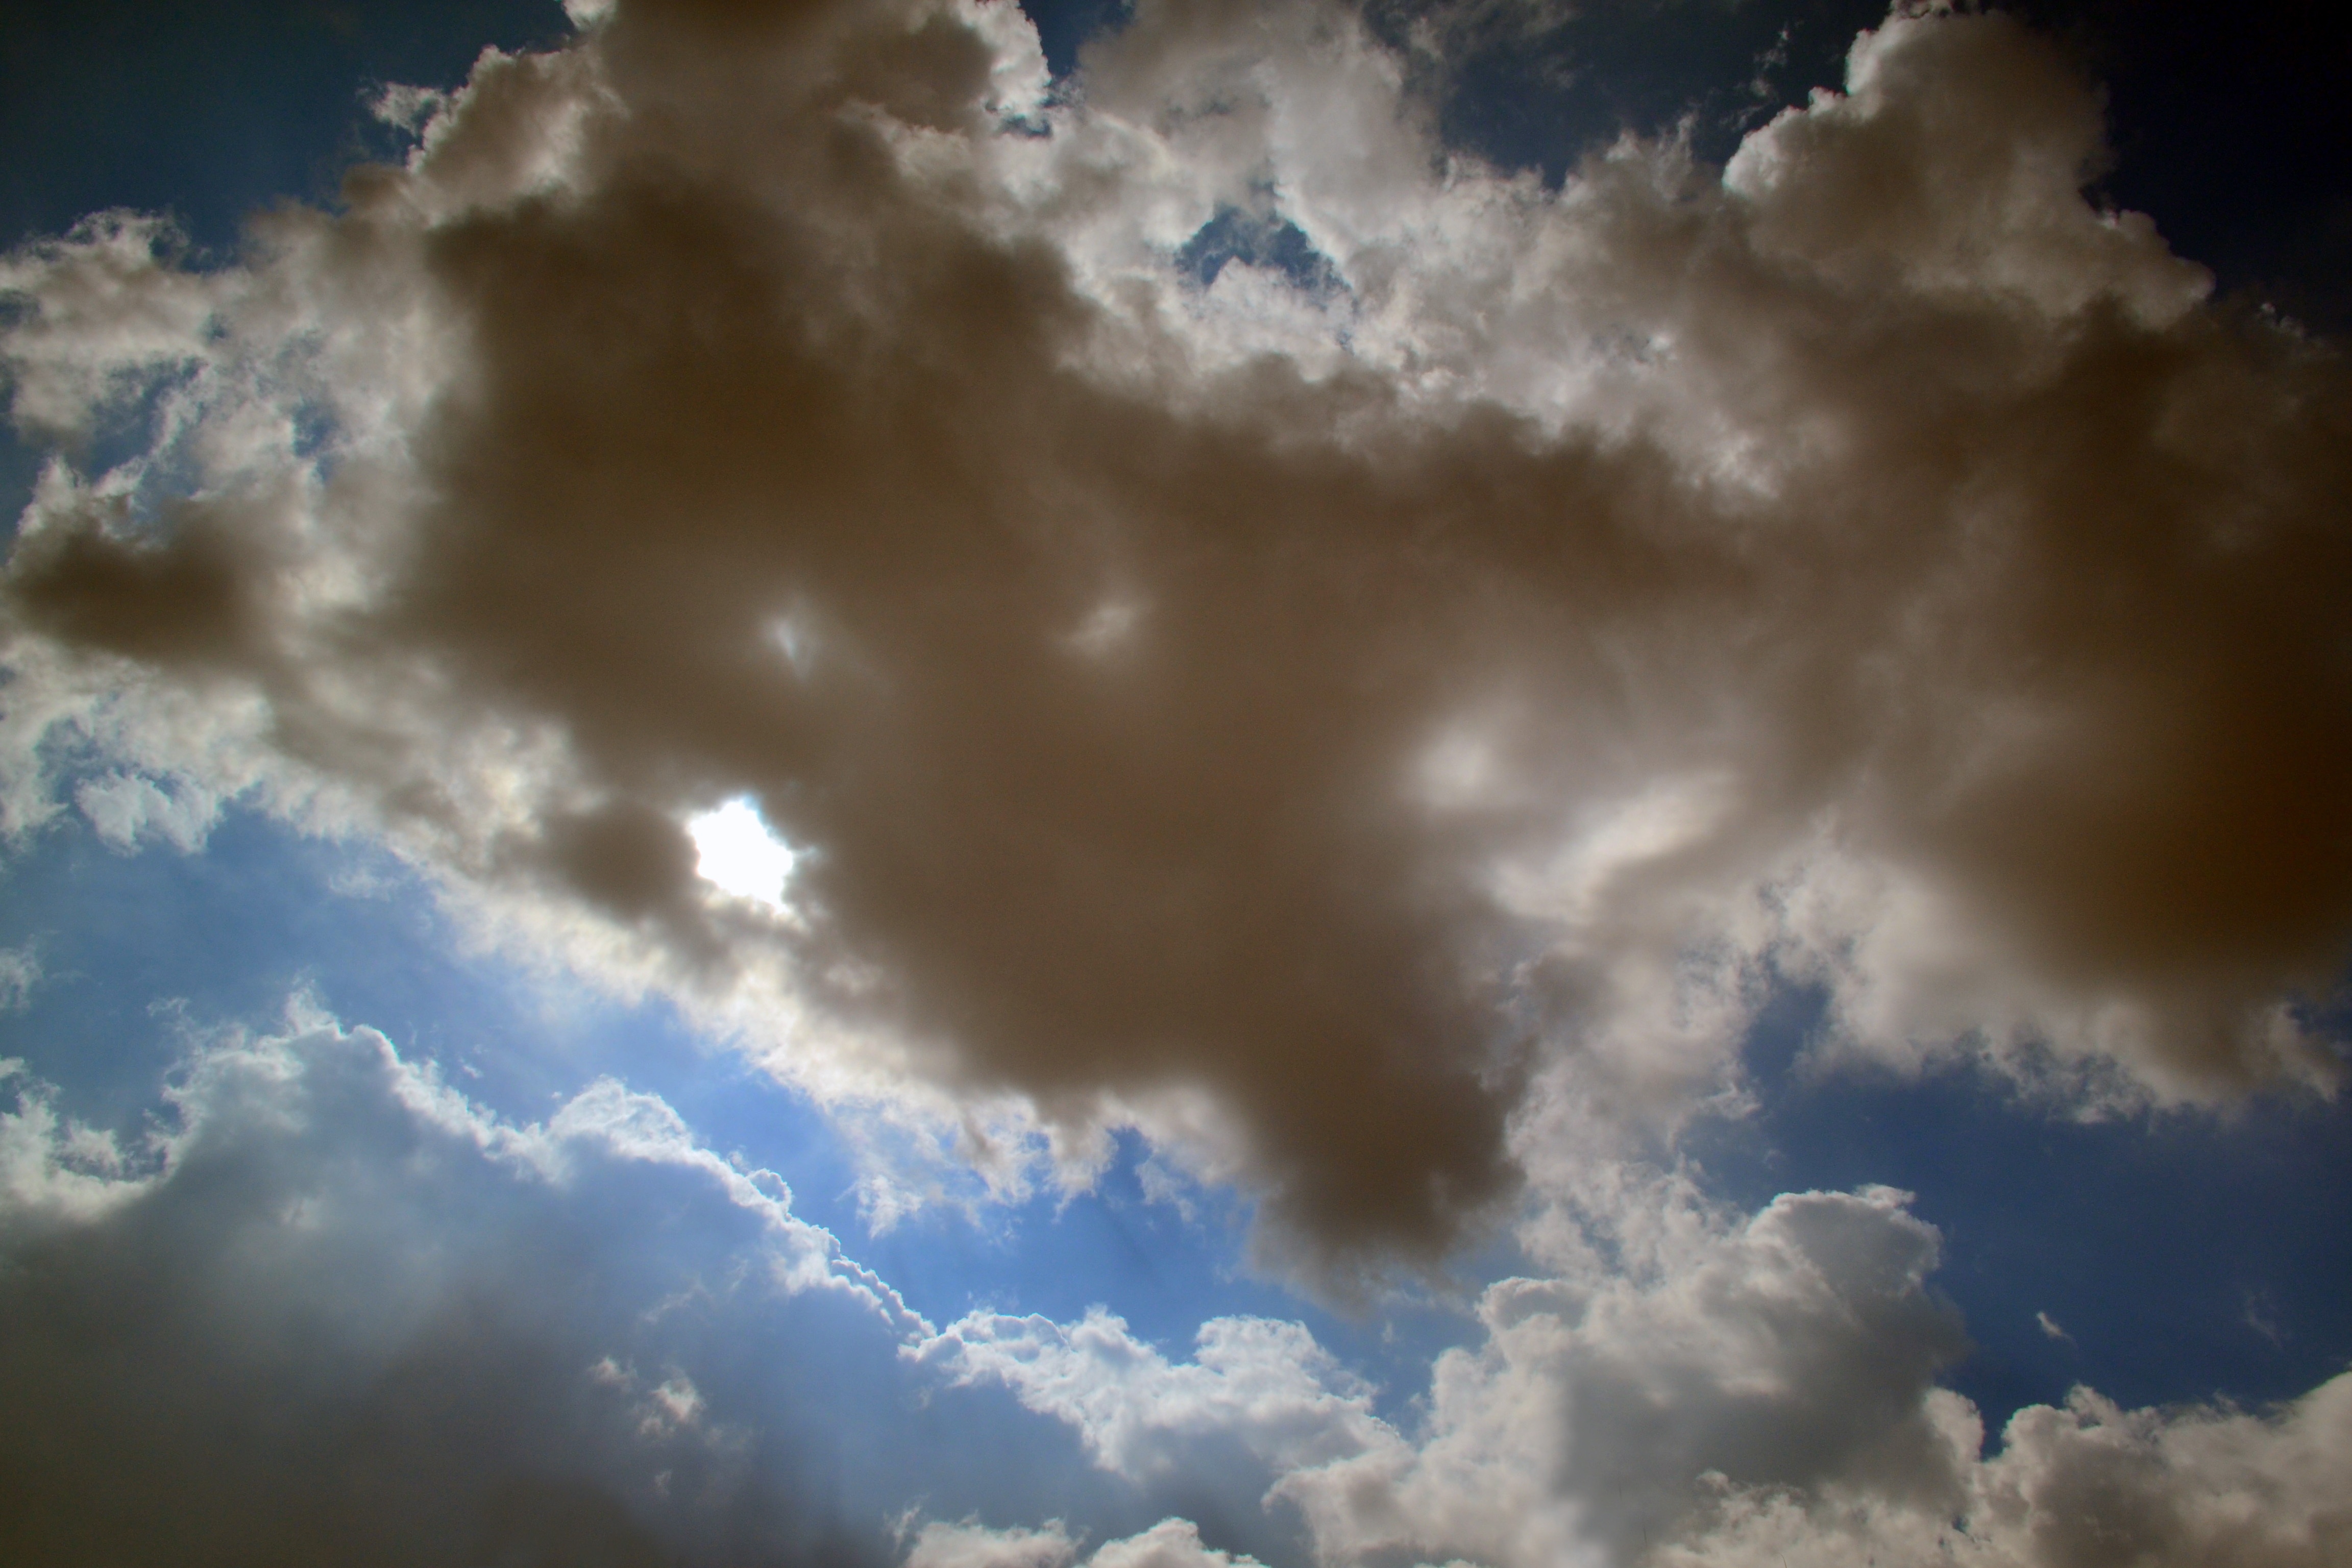
cloud, sky, sunlight, atmosphere, dark, daytime, mystery, cumulus, darkness, face, clouds, eye, miracle, meteorological phenomenon, atmosphere of earth